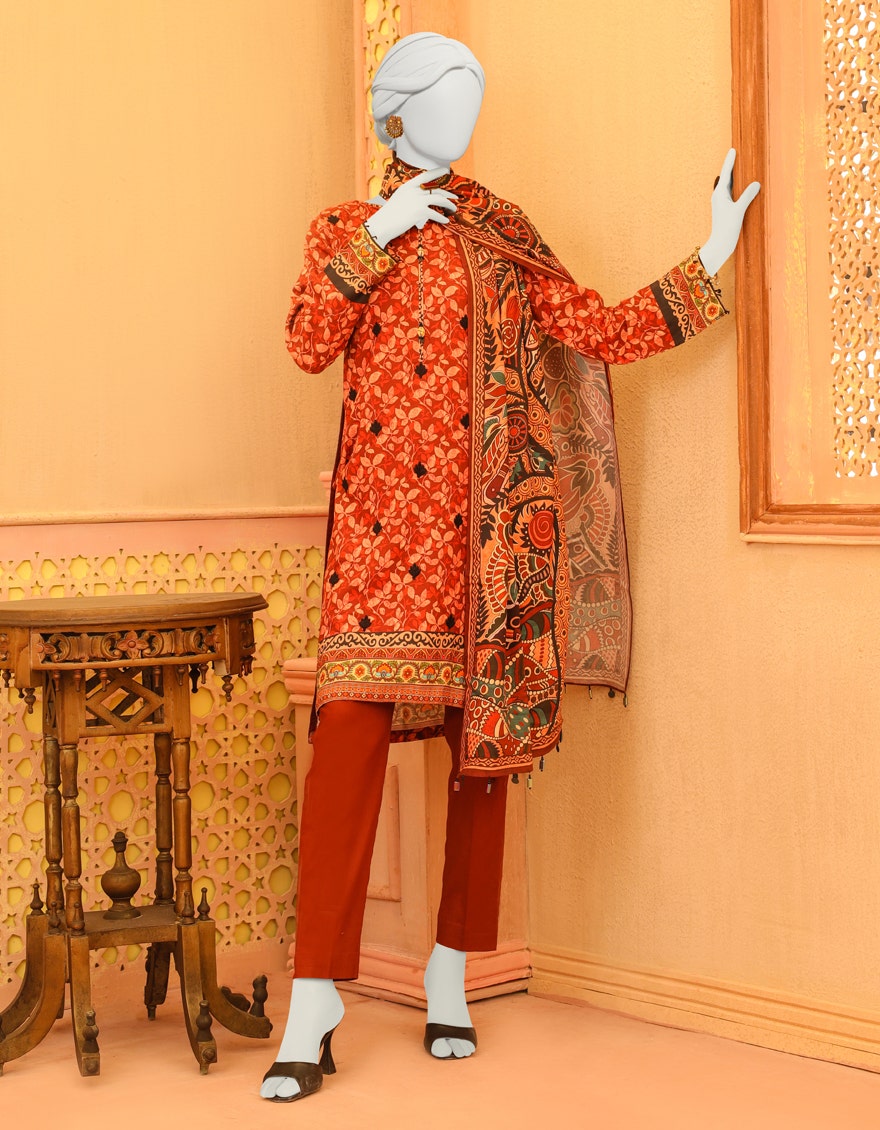
red multi embroidered chiffon suit